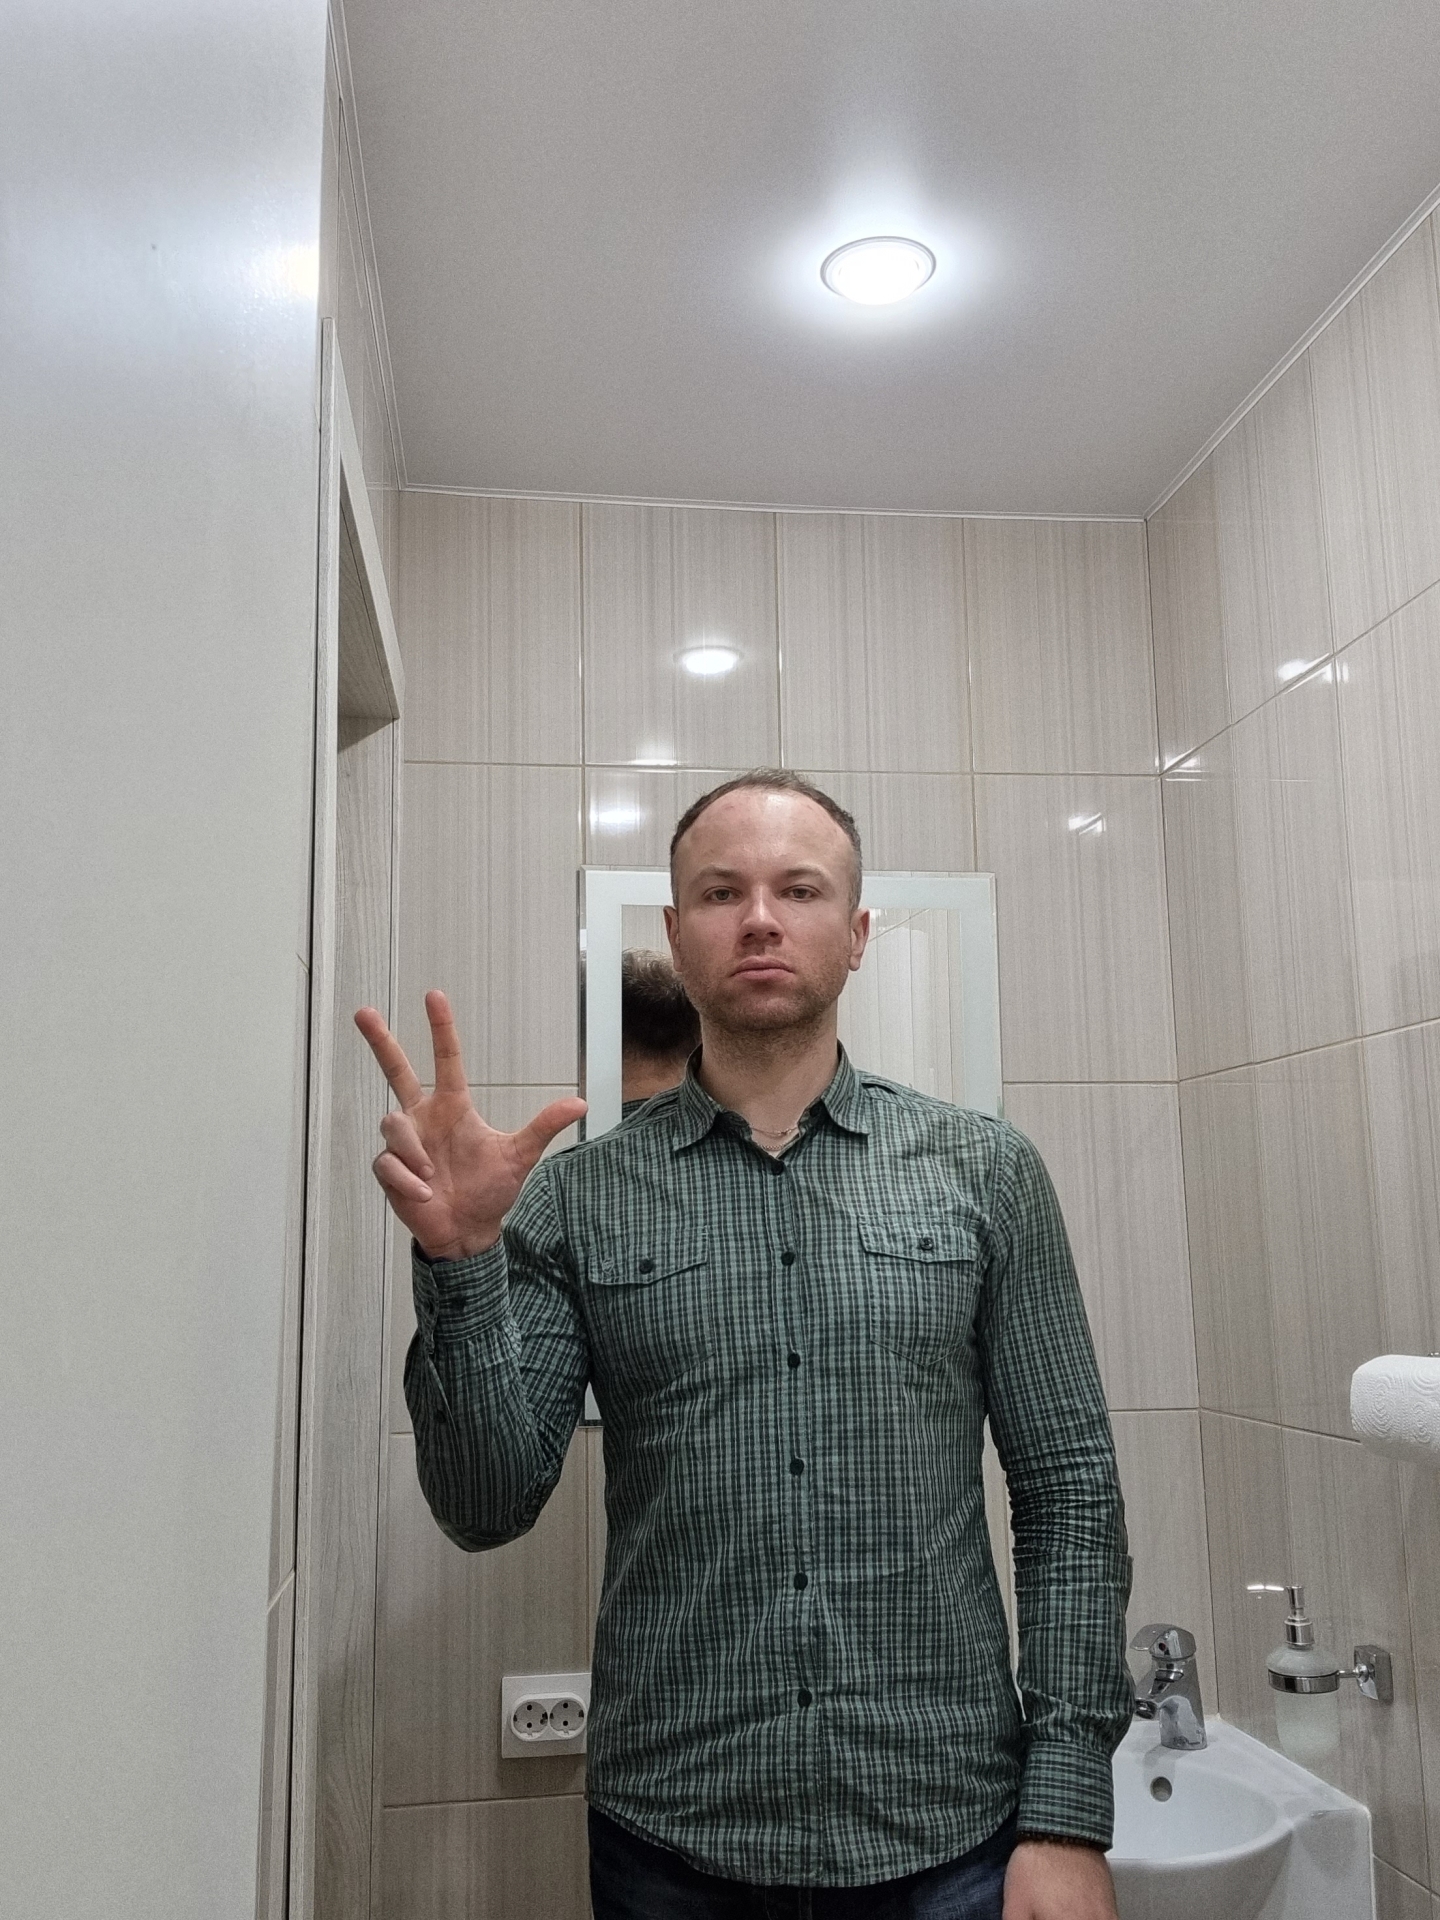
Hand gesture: three2